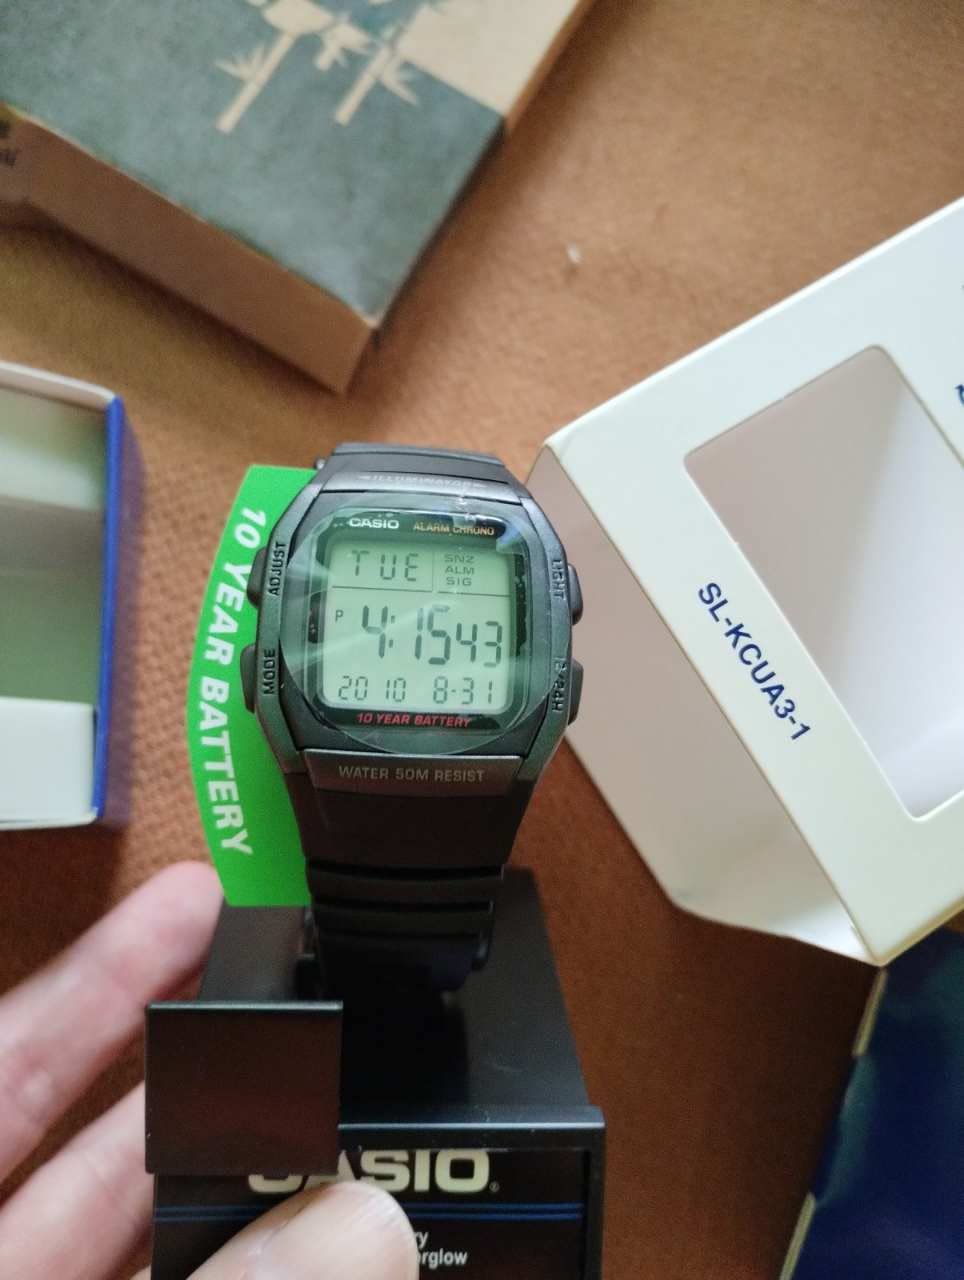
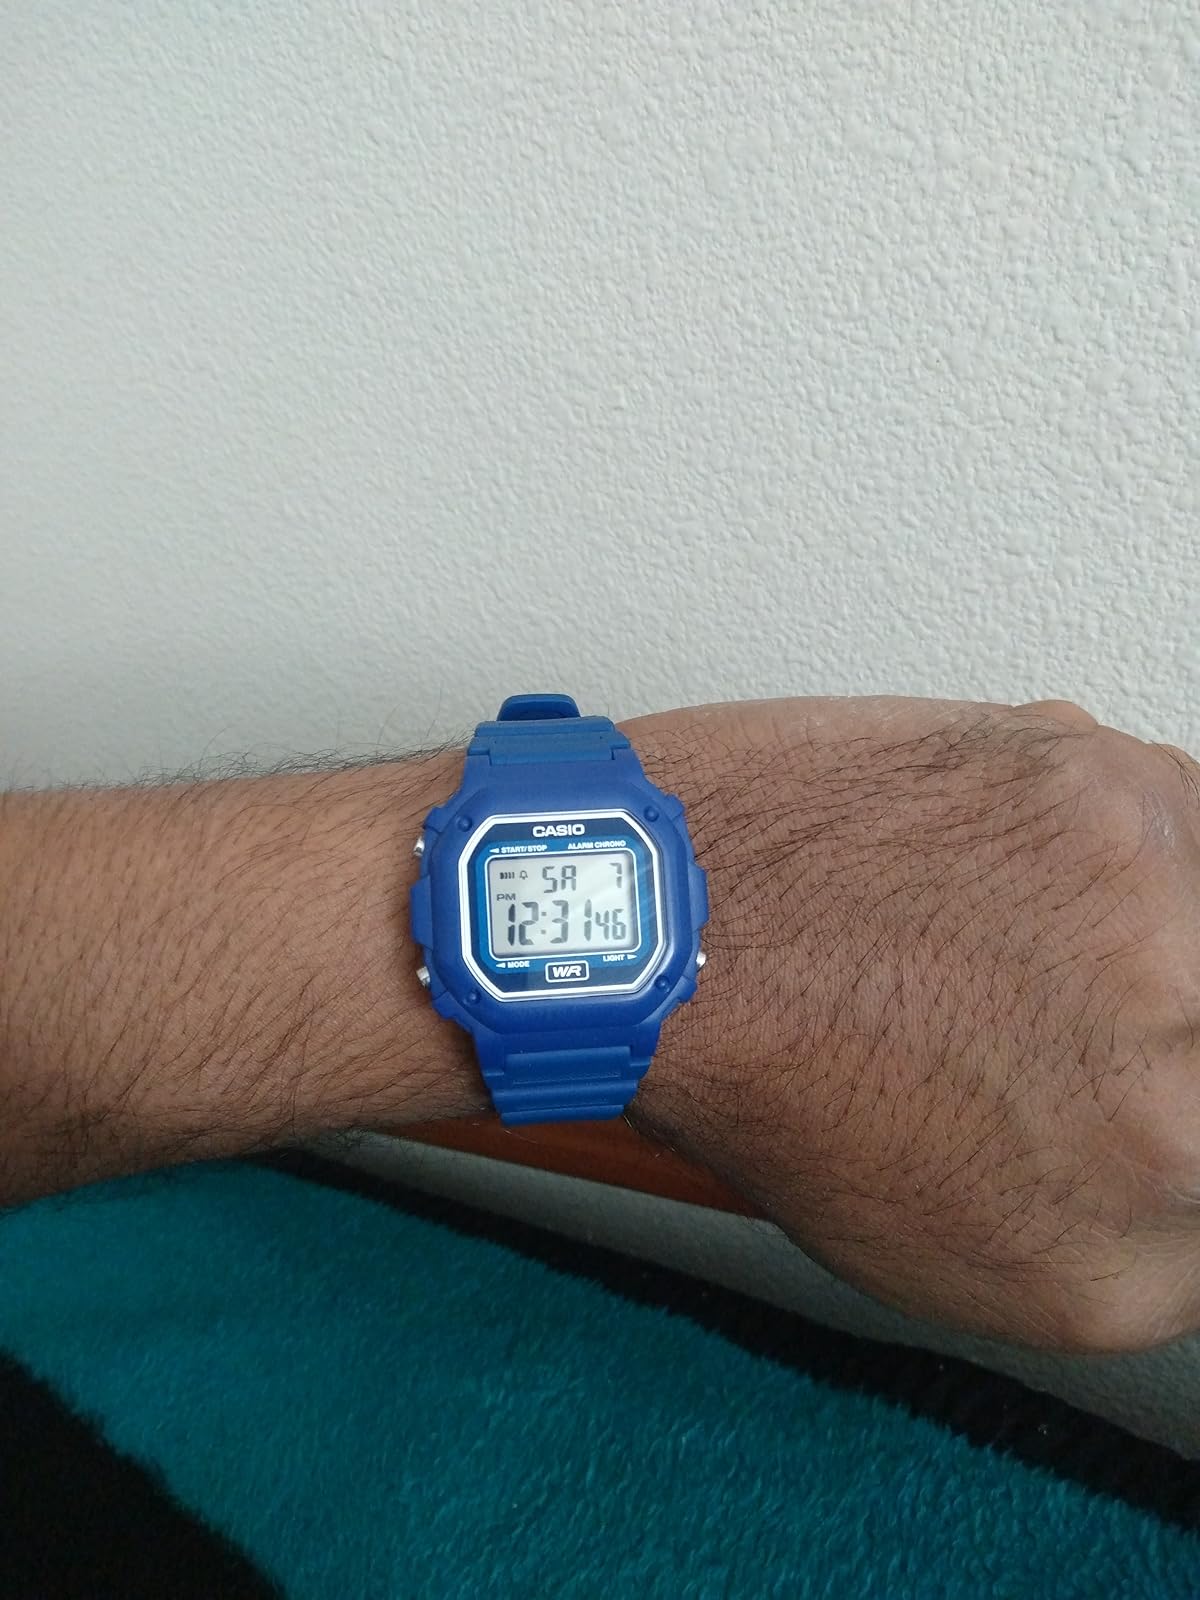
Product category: accessories_watch
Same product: no